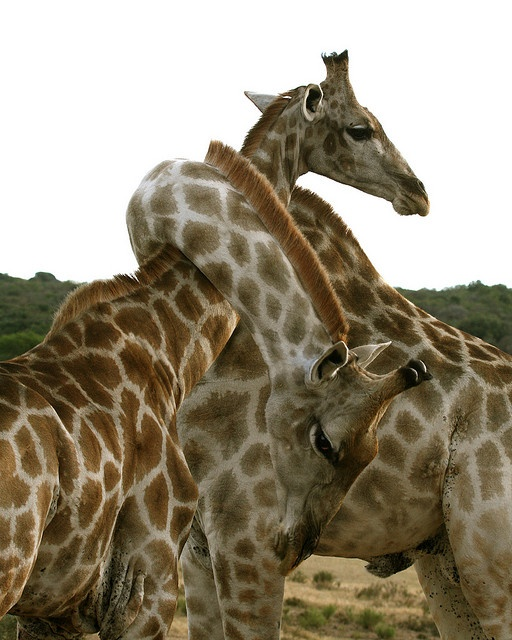
Two adult giraffes with their necks entangled together.
These mating giraffes are twisting their necks together.
Two Giraffe's are cuddling together in the Wild.
A giraffe wraps it's head around another giraffe in an open field.
One giraffe is wrapping it's neck around another giraffe.